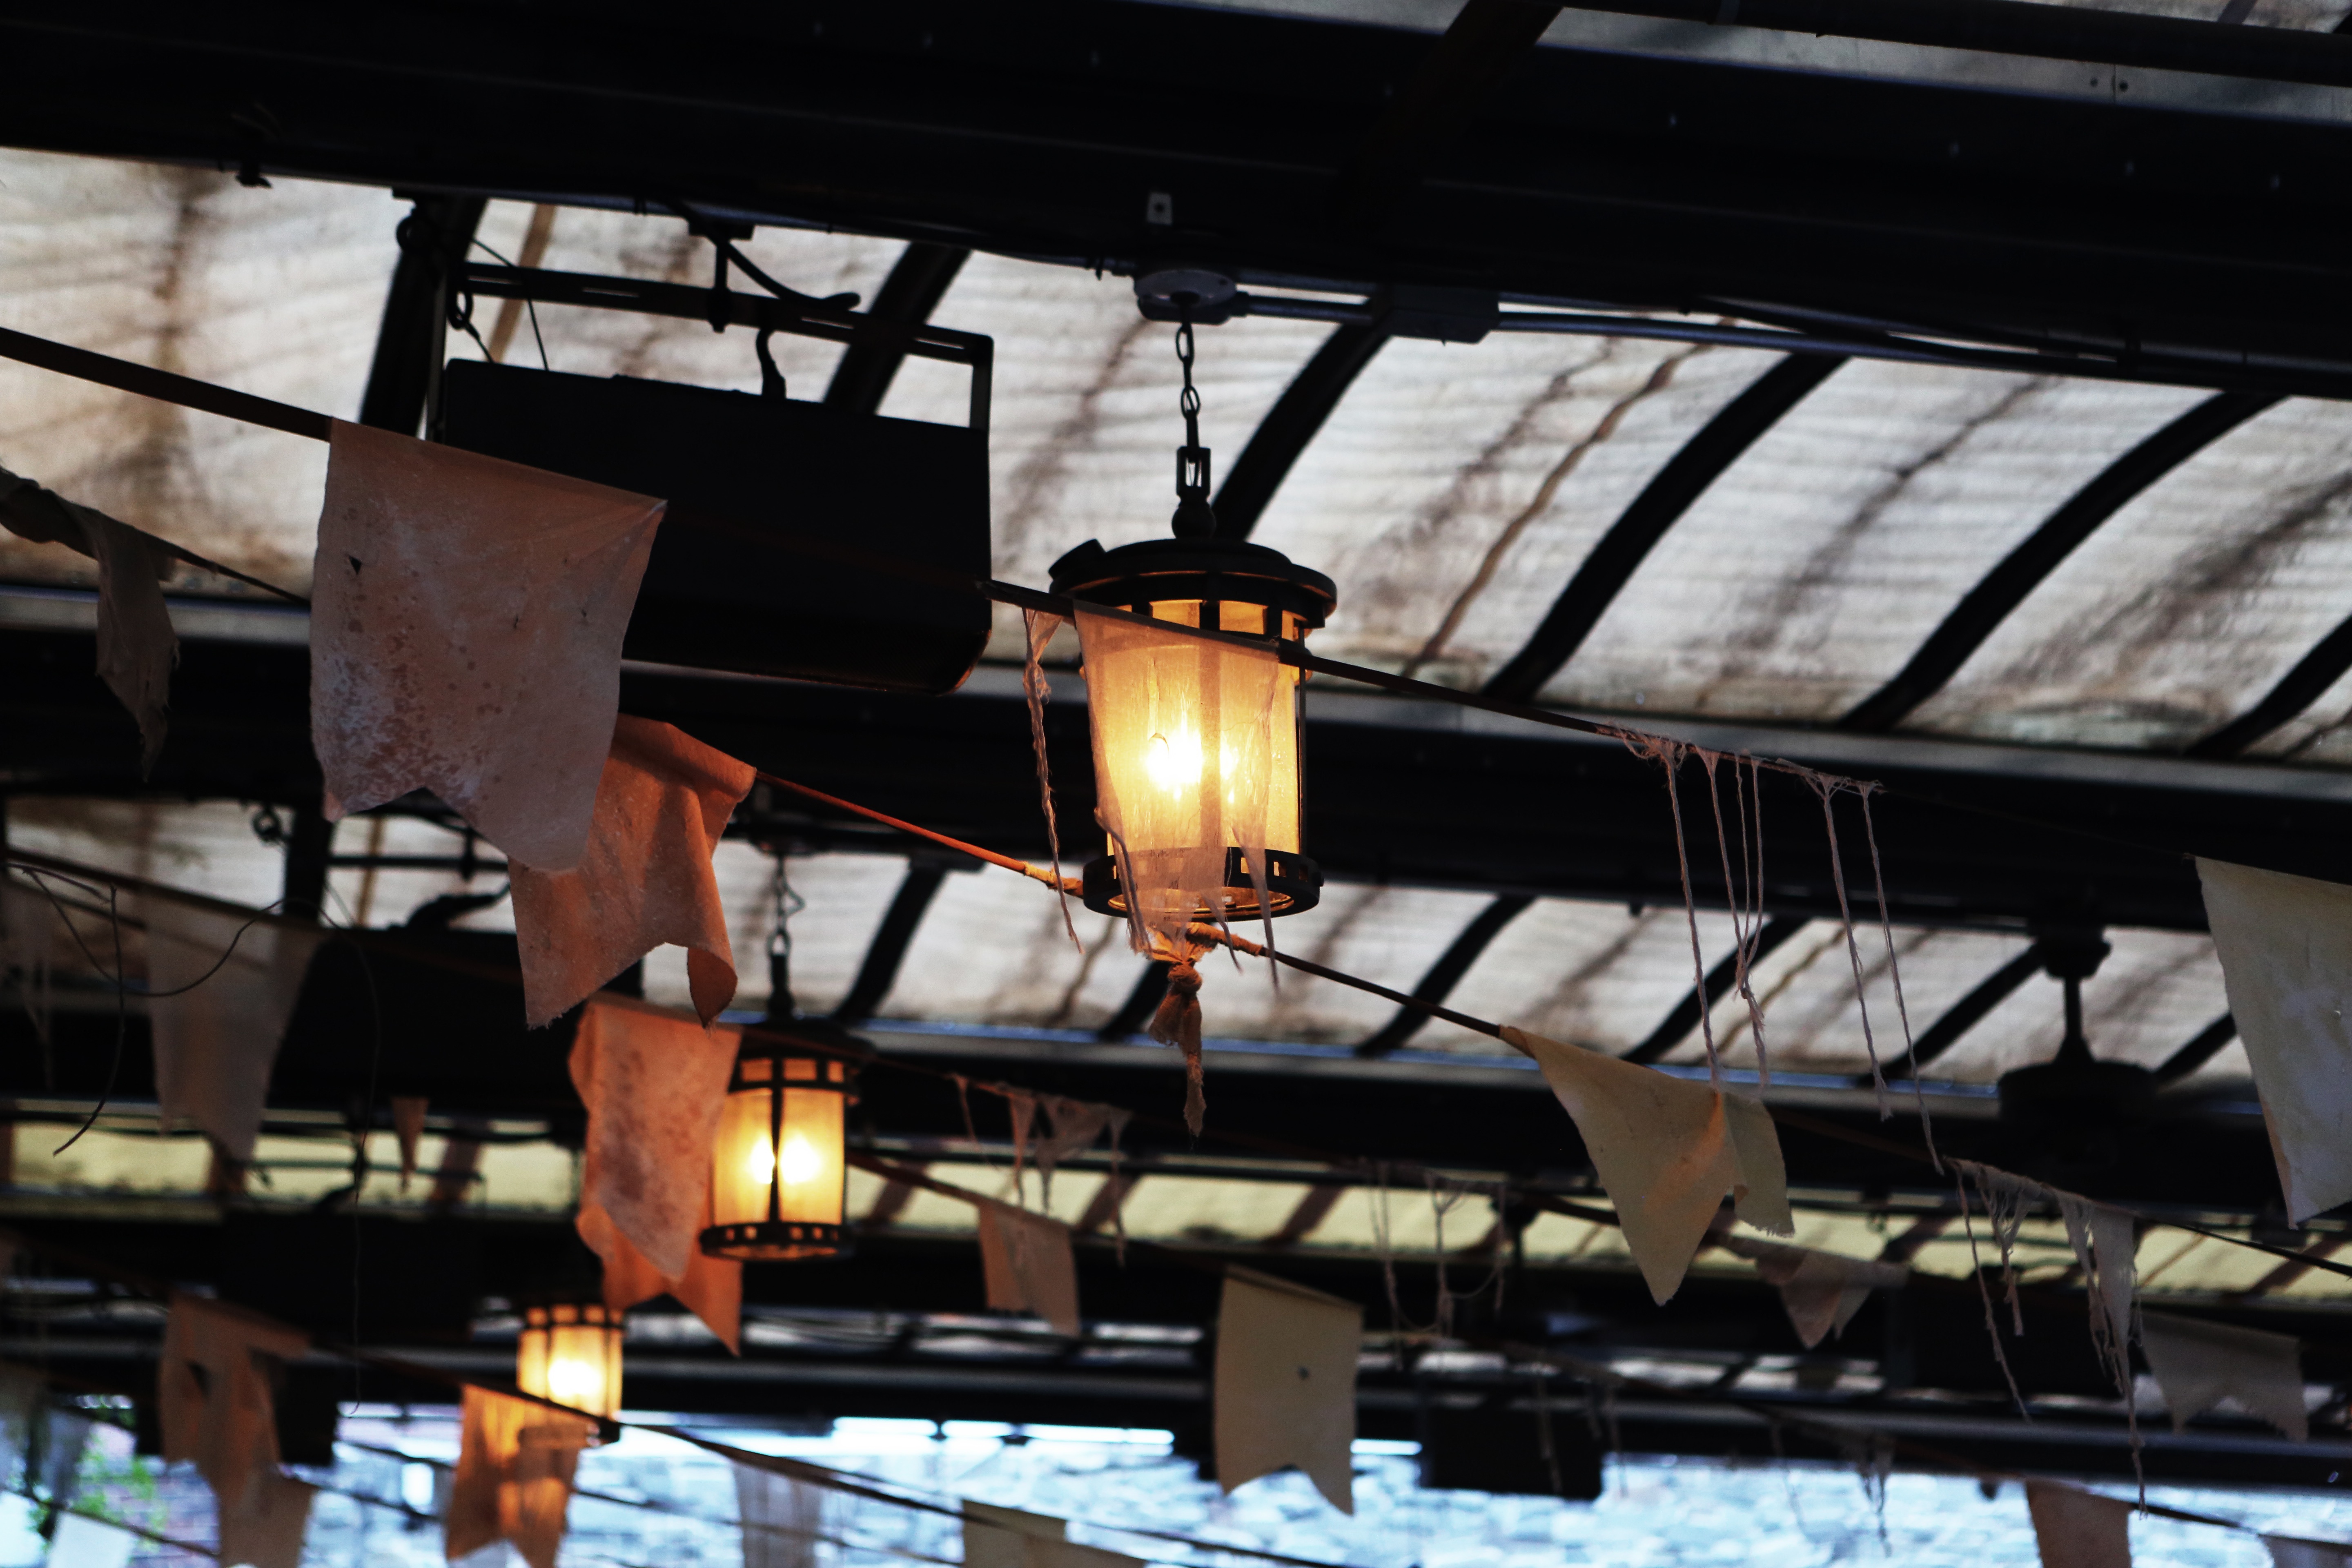
light, vintage, roof, old, beam, celebration, ceiling, decoration, lantern, dirty, industry, lighting, festive, deco, lights, lanterns, lamps, cables, ropes, banners